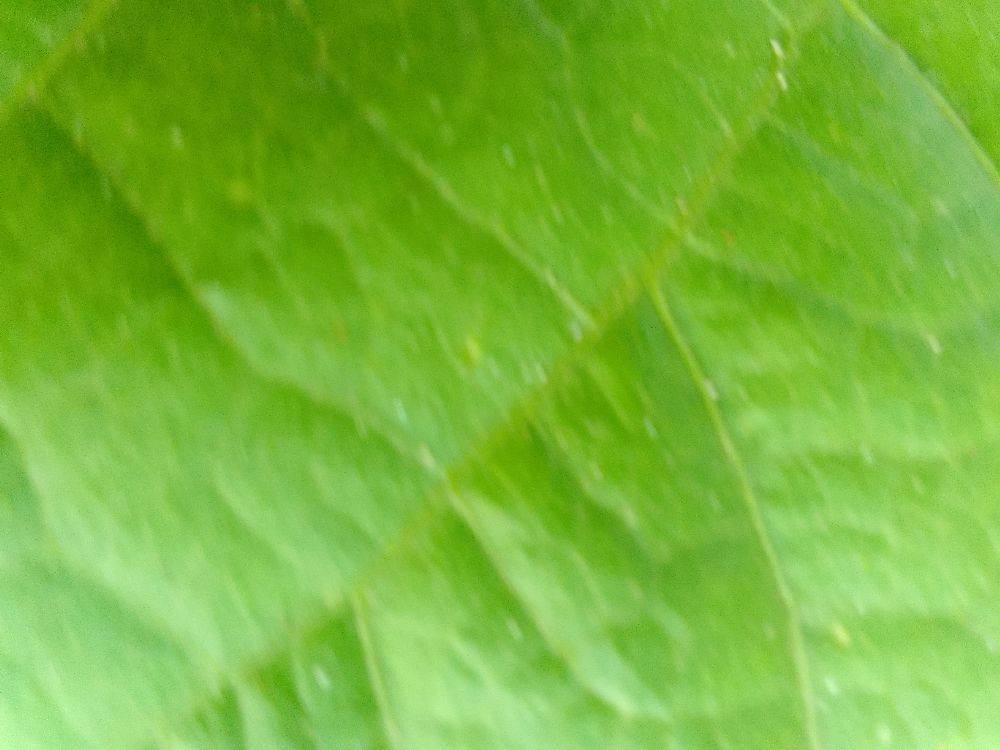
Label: healthy